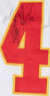
Number: 4